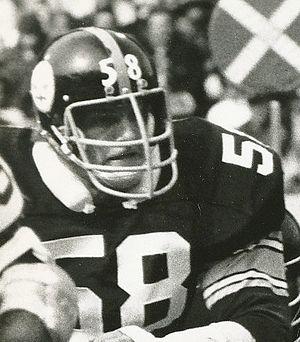
John Harold « Jack » Lambert, né le 8 juillet 1952 à Mantua, est un joueur américain de football américain ayant évolué au poste de linebacker.